Baoji

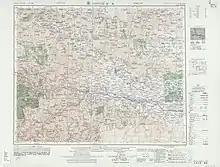
Map including Baoji (labeled as PAO-CHI (PAOKI) (walled) ) (AMS, 1955)

Established in 1992, Baoji Hi-Tech Industrial Development Zone was approved as a national hi-tech zone by State Council. It has a long-term planned area of . The transportation system around the zone includes Xi'an Xianyang International Airport and National Highway 310. Its encouraged industries are auto parts, electronics, IT, pharmaceutical and bioengineering industry and new materials.